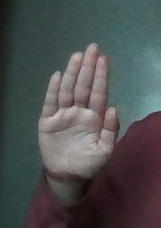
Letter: seen